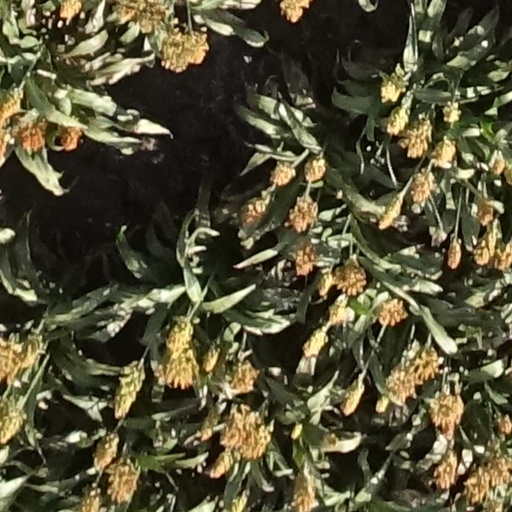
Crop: sorghum